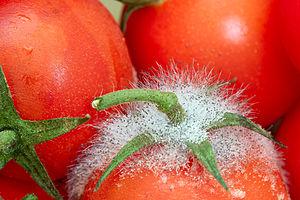
Moisissure (probablement Rhizopus stolonifer, cf [1]) sur des tomates mûres
Rhizopus est un genre de moisissures communes qui se développent sous forme de filaments dans les sols, sur les fruits et les végétaux en décomposition, sur les fèces des animaux et sur le pain. Il fait partie de l'ordre des Mucorales.
La Tomate est une espèce de plantes herbacées du genre Solanum de la famille des Solanacées, originaire du Nord-Ouest de l'Amérique du Sud, largement cultivée pour son fruit. Le terme désigne aussi ce fruit charnu. La tomate se consomme comme un légume-fruit, crue ou cuite. Elle est devenue un élément incontournable de la gastronomie dans de nombreux pays, et tout particulièrement dans le bassin méditerranéen.